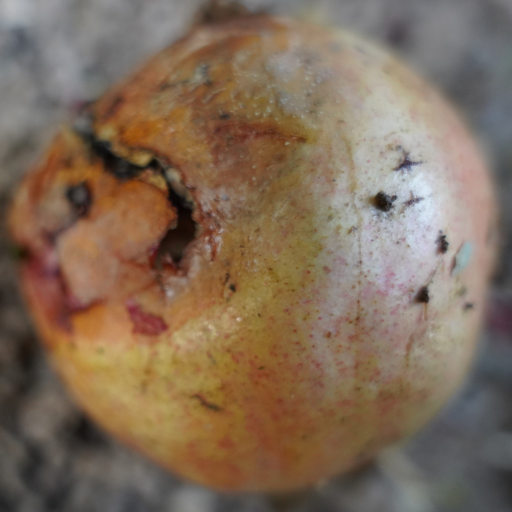
Label: Ectomyelois ceratoniae